Hyptec SSR

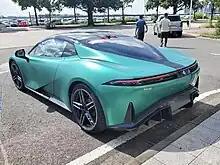
Rear view

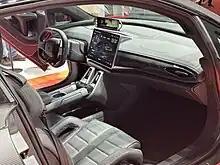
Interior

The Hyptec SSR was first previewed by the GAC Enpulse electric roadster concept, revealed at Auto China in Beijing in September 2020.